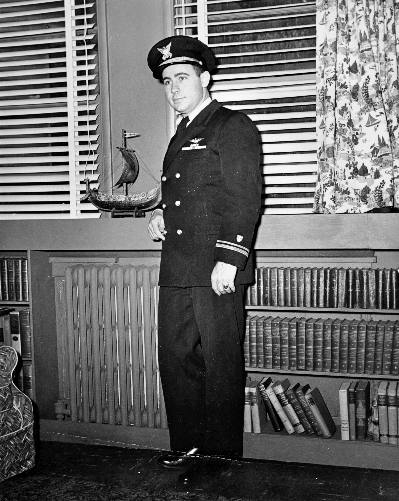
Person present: Yes